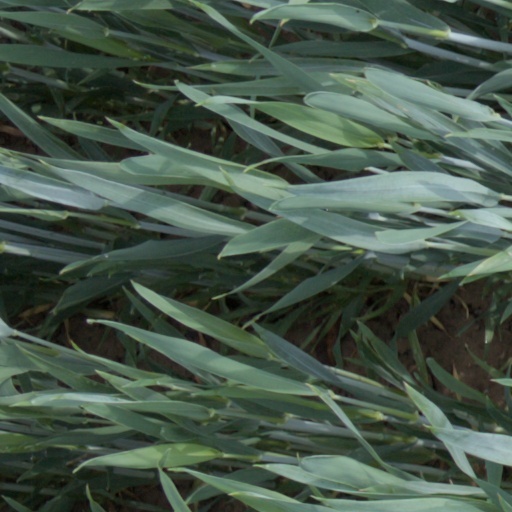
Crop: wheat